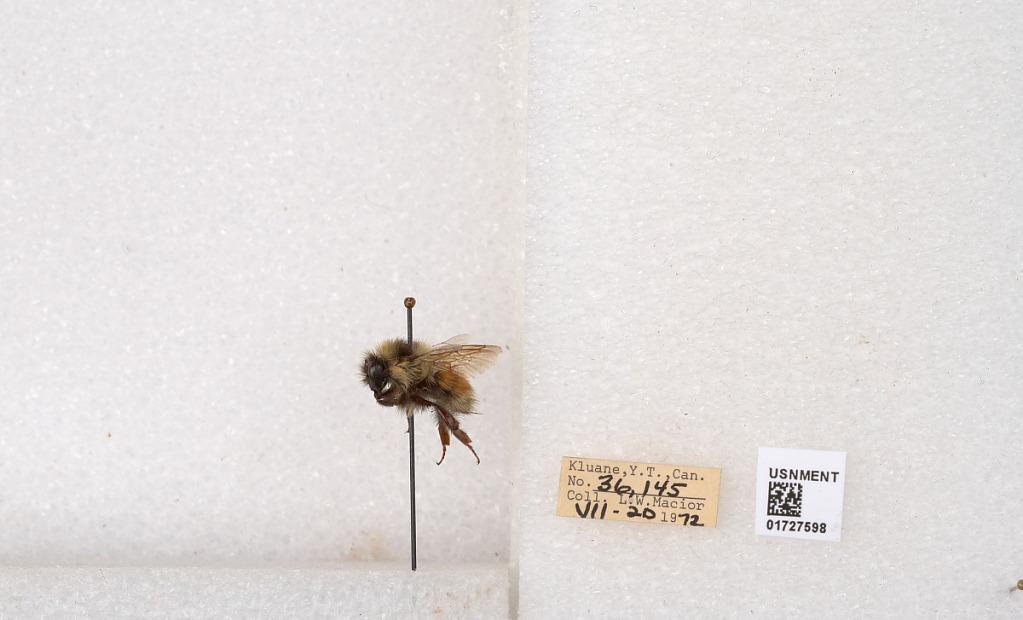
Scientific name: Bombus (Pyrobombus) sylvicola Kirby
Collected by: L. Macior
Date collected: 1972-7-20
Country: Canada
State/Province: Yukon Teritory
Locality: Kluane National Park and Reserve
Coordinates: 60.7493, -139.504